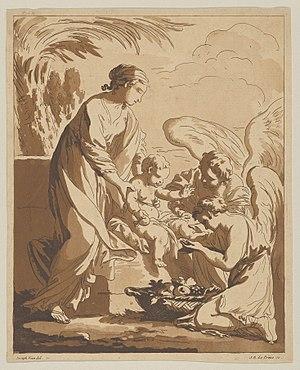
Jean-Baptiste Le Prince, né à Metz le 17 septembre 1734 et mort en 30 septembre 1781, est un peintre et graveur français.